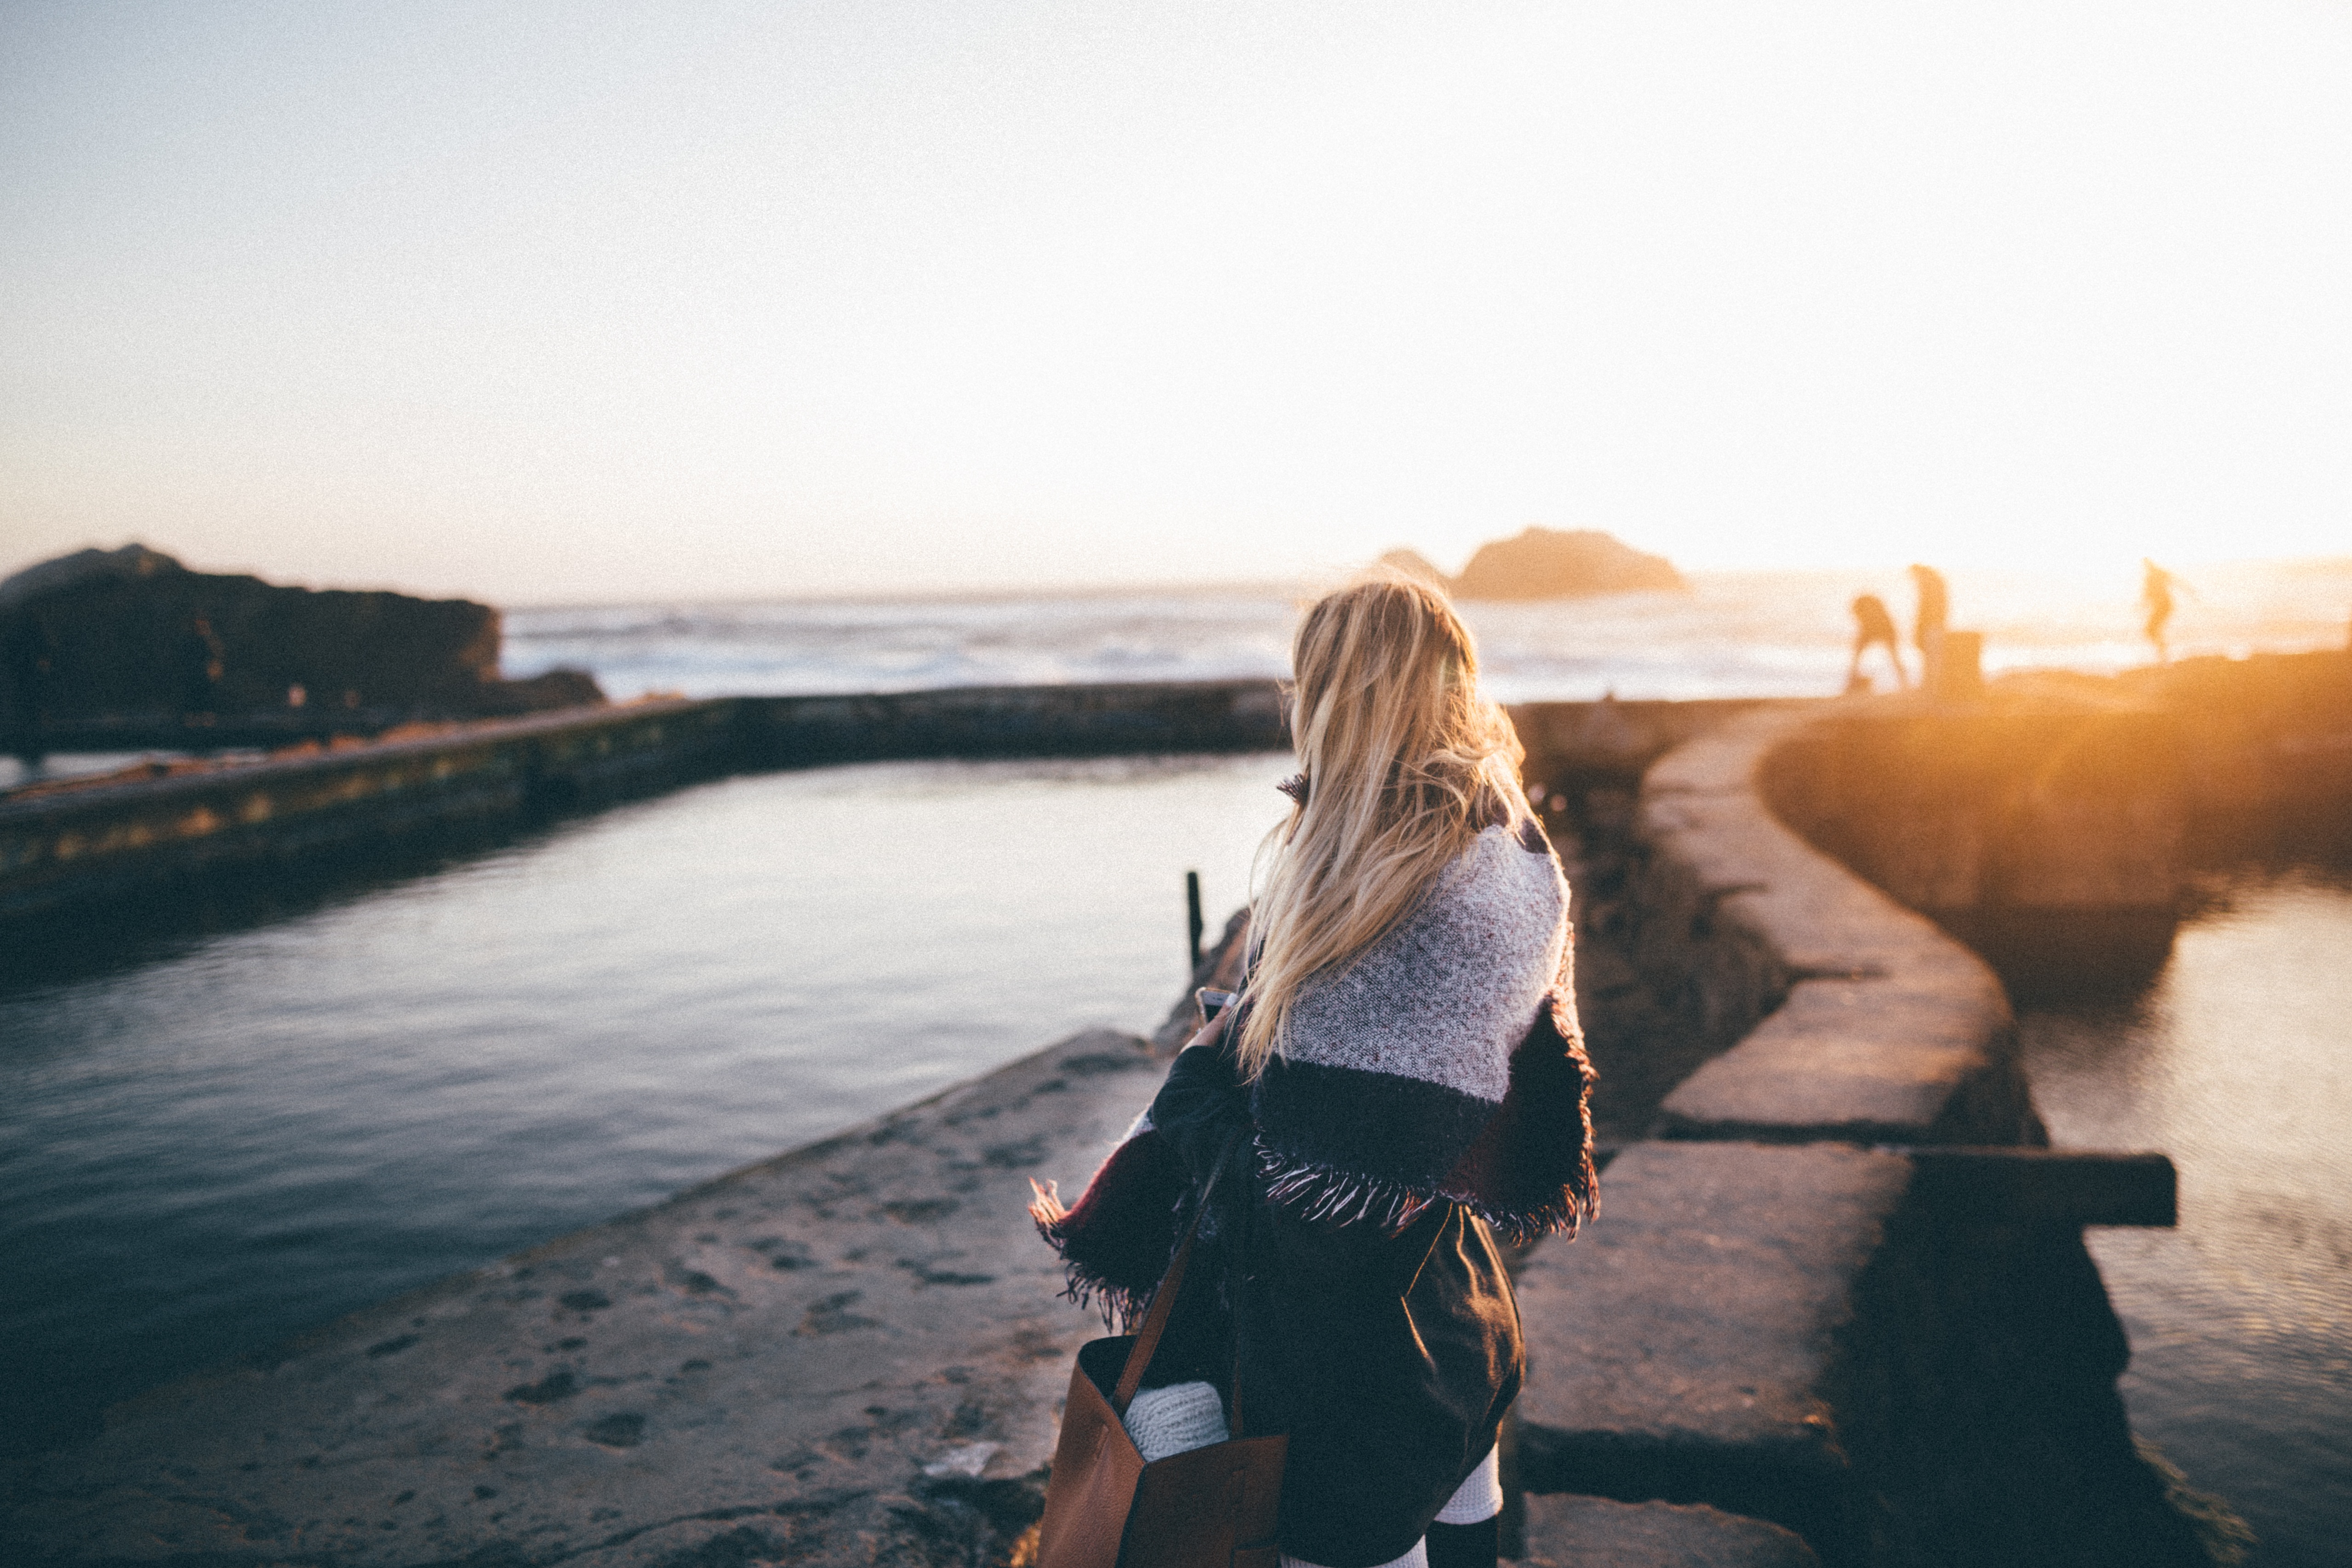
sea, water, rock, ocean, dock, woman, sunset, photography, sunlight, morning, female, evening, reflection, blue, lady, blonde, season, dress, photograph, beauty, image, photo shoot